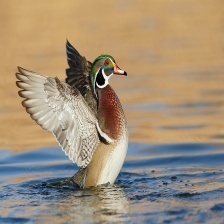
Species: WOOD DUCK
Scientific name: AIX SPONSA
ImageNet parent category: drake